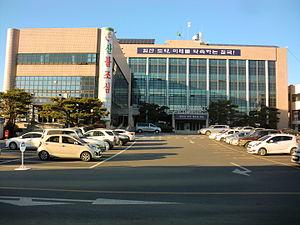
Le district de Chilgok est un district de la province du Gyeongsang du Nord, en Corée du Sud. Il est situé dans la vallée du Nakdong entre les villes de Daegu et Gumi. Le siège du district se trouve à Waegwan depuis que la cité de Chilgok a été rattachée à Daegu en 1981.